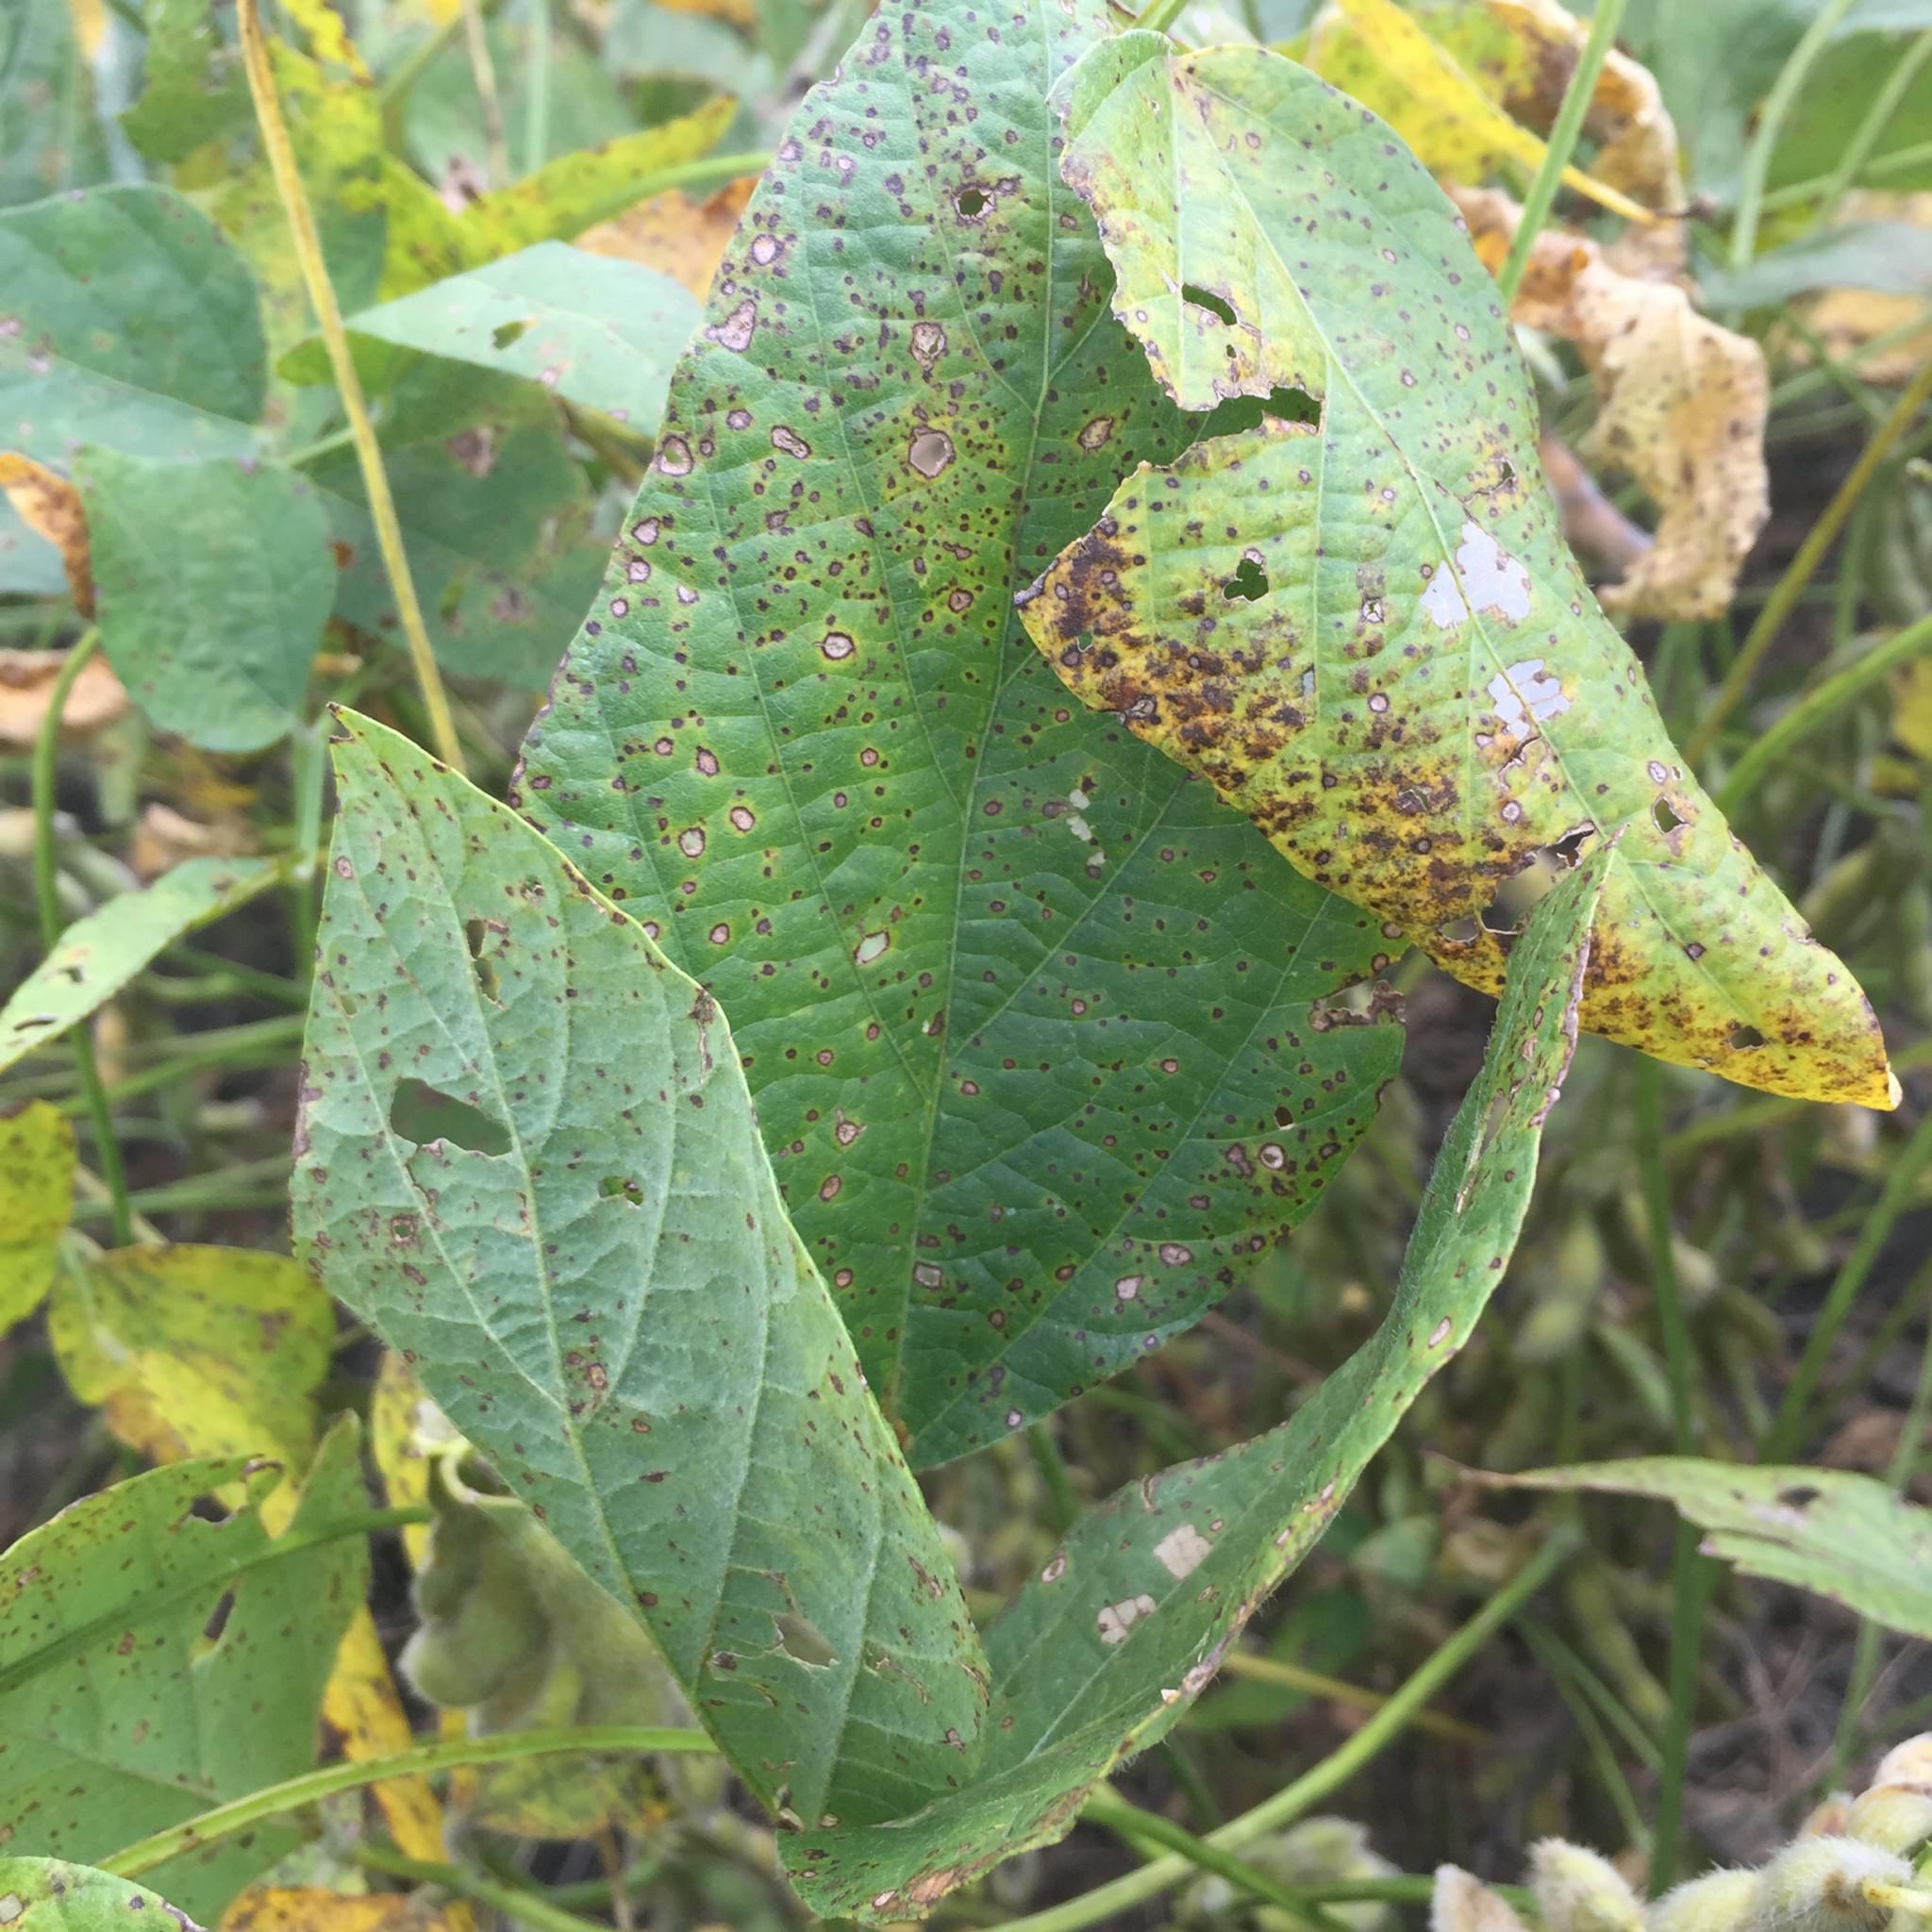
Plant: Soybean
Disease: soybean frog eye leaf spot